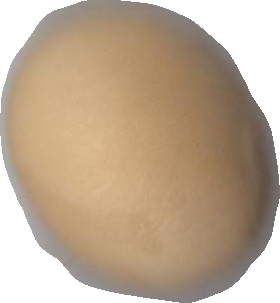
Variety: Grobogan